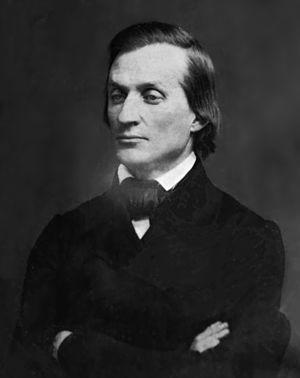
Depuis son admission à l'Union, le 15 juin 1836, l'État de l'Arkansas élit deux sénateurs, membres du Sénat fédéral.